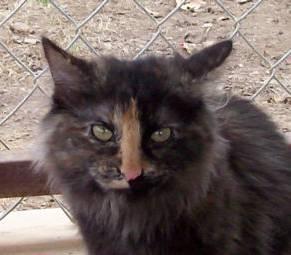
cat